Cyril Flower, 1st Baron Battersea

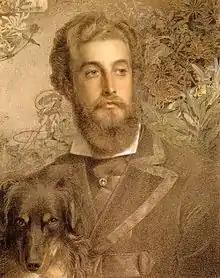
"Portrait of Cyril Flower" (1872), by Frederick Sandys.

Aided by his wife's fortune, in 1880 Flower entered Parliament for Brecon, a seat he held until 1885 when the constituency was abolished, and then represented Luton until 1892. He served briefly as a Junior Lord of the Treasury from February to July 1886 in the third Liberal administration of William Ewart Gladstone. He was widely referred to as "the most handsome man in the House of Commons", and was a great favourite of Gladstone who, in 1892, raised him to the peerage as Baron Battersea of Battersea in the County of London and of Overstrand in the County of Norfolk. He took the motto "Flores curat Deus" ("God cares for the flowers"). In 1893 Battersea was offered the governorship of New South Wales. However he sacrificially turned it down due to the separation it would have imposed on Lady Battersea from her mother, who also enjoyed his company.